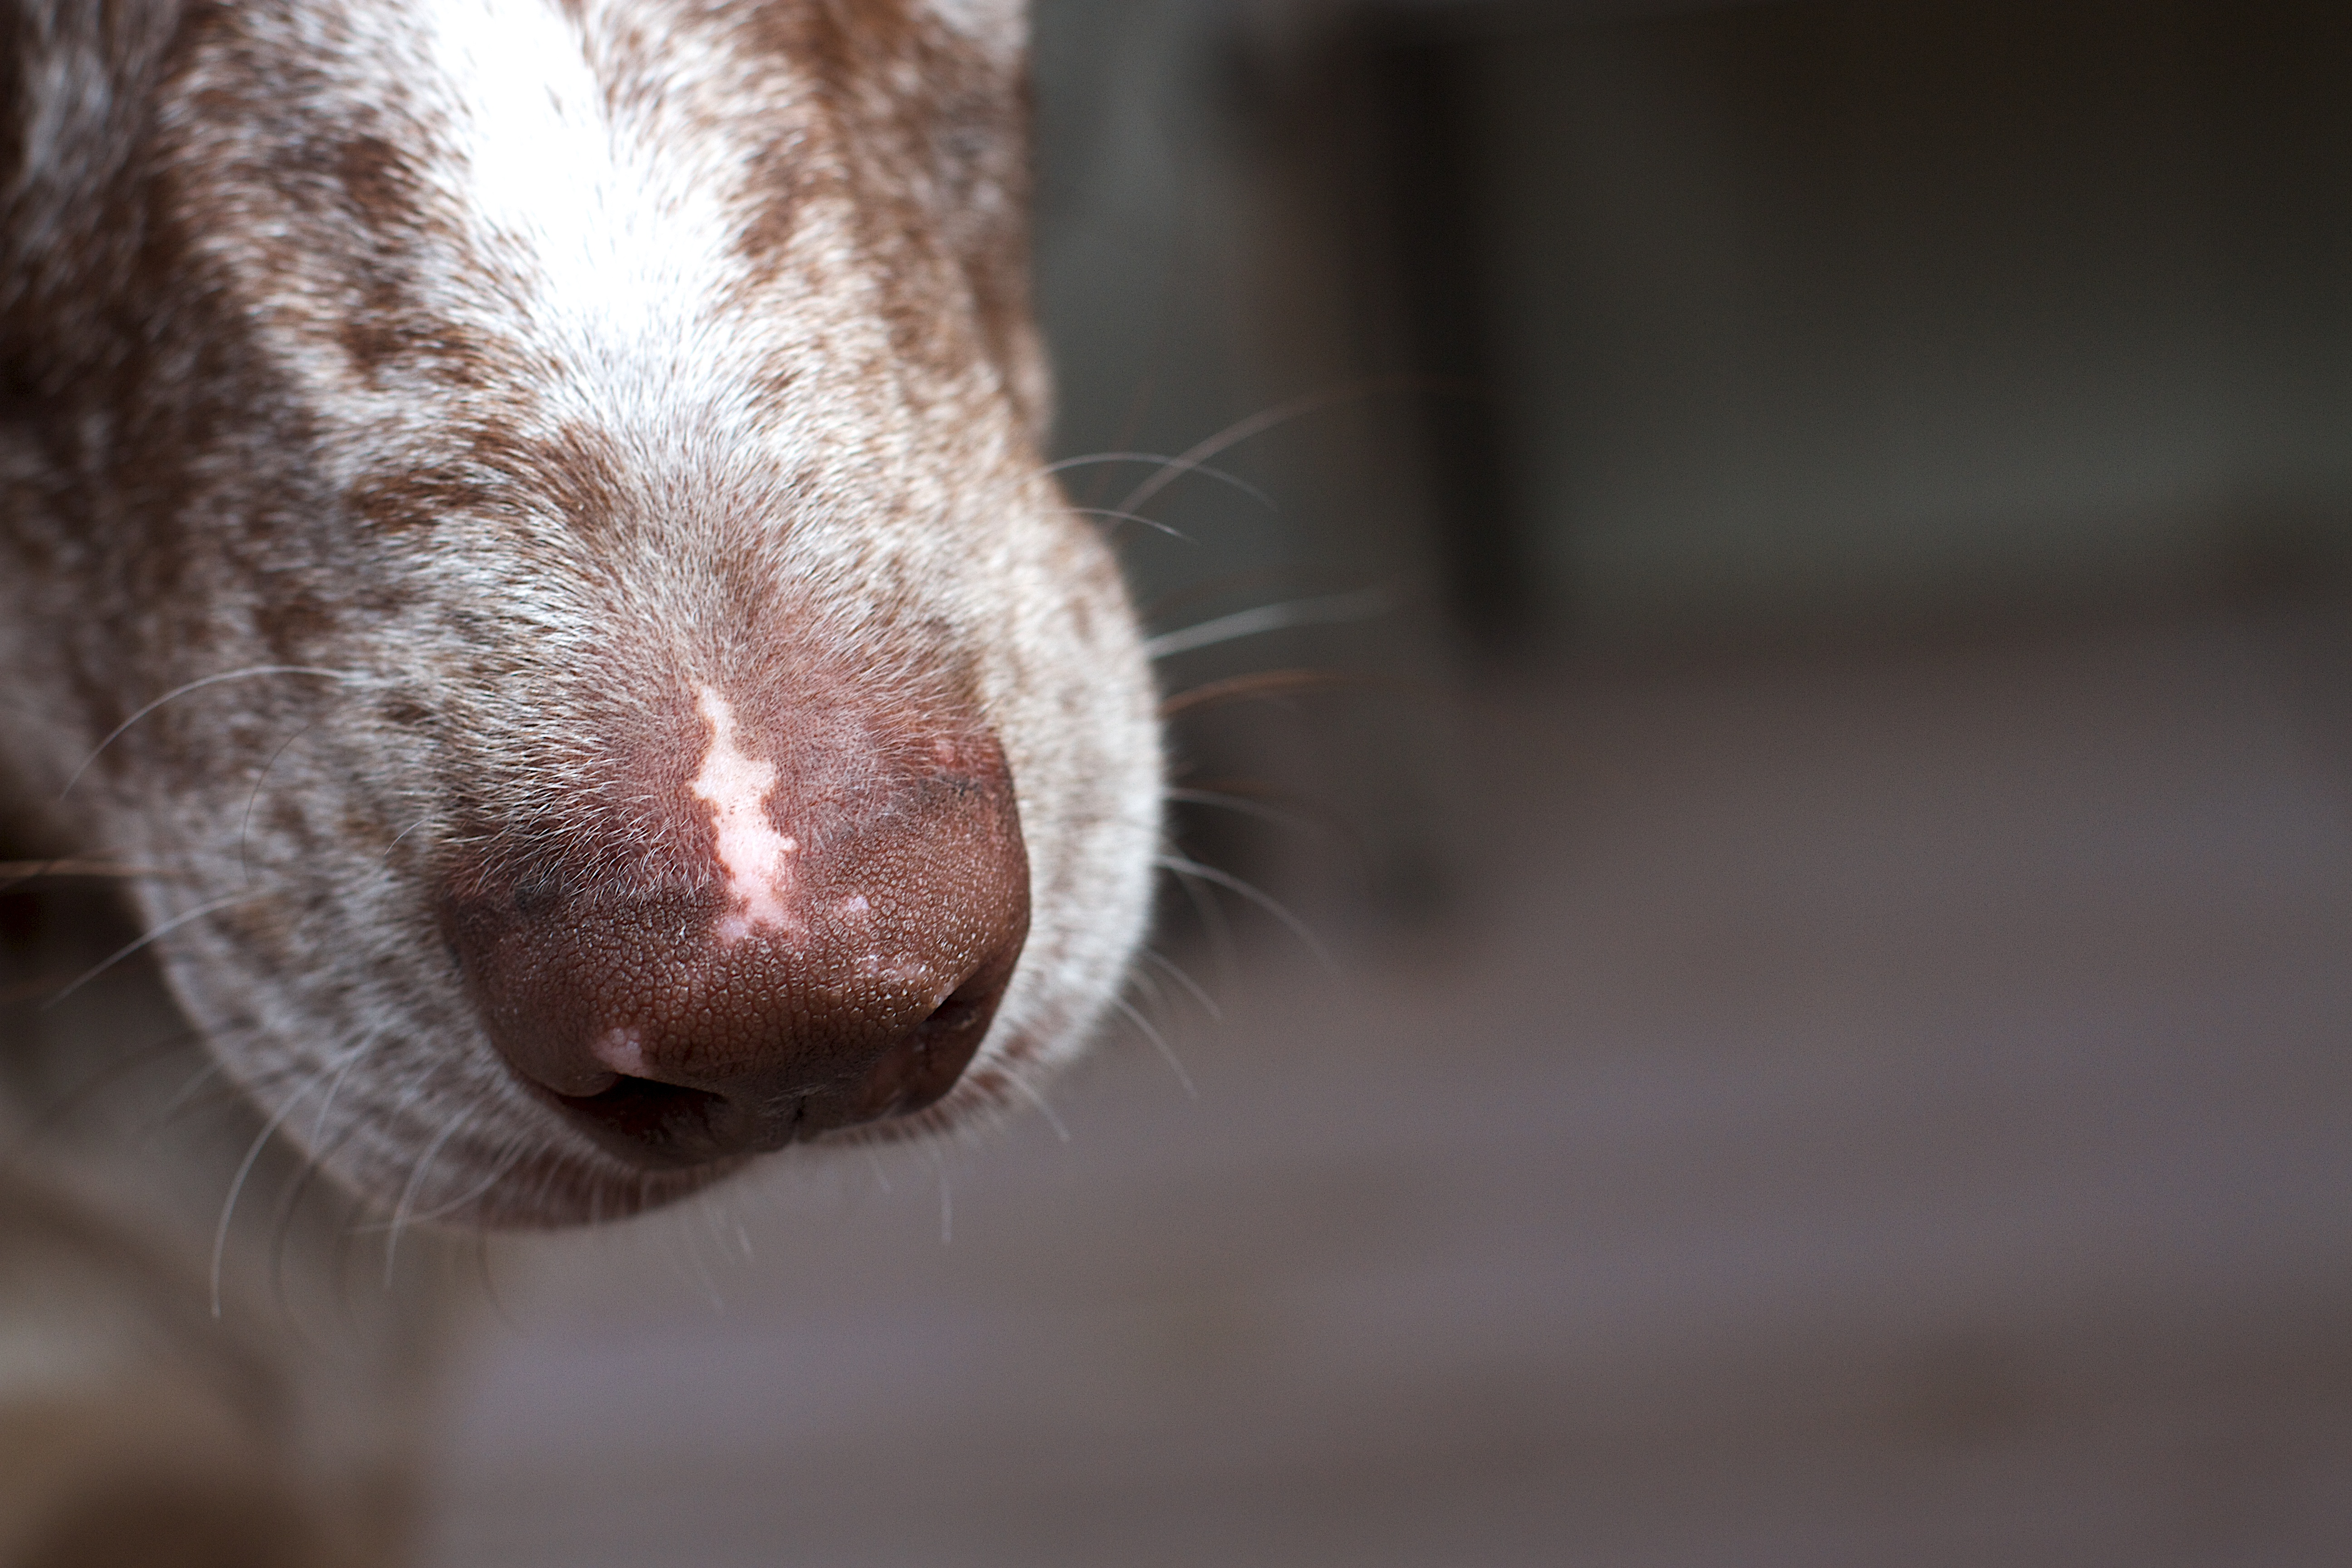
dog, mammal, yawn, close up, nose, whiskers, snout, head, skin, vertebrate, felix